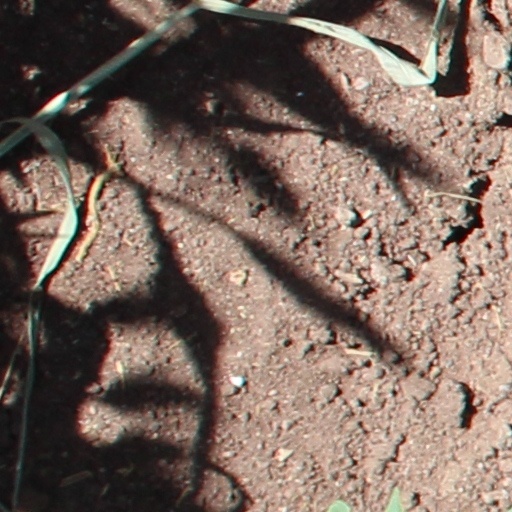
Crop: wheat